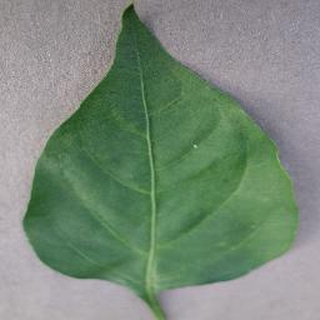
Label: healthy_bell_pepper